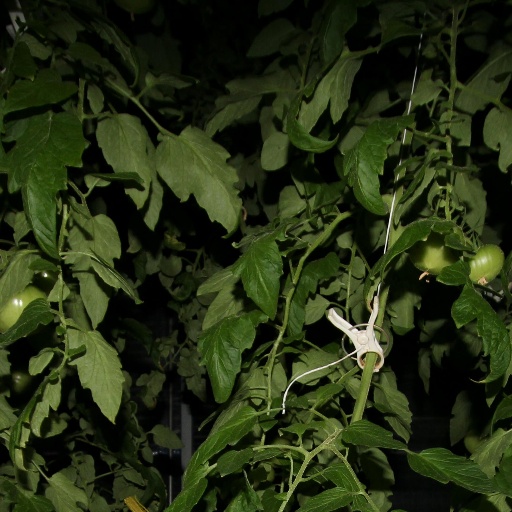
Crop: tomato